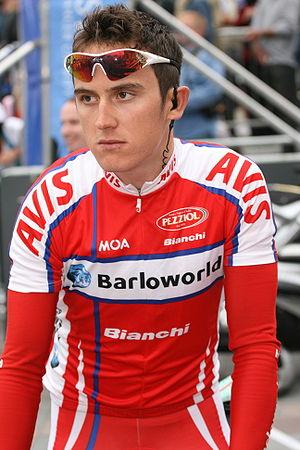
Geraint Thomas est un coureur cycliste gallois, né le 25 mai 1986 à Cardiff. Il est professionnel sur route depuis 2007 et membre de l'équipe Ineos. Spécialiste de la poursuite sur piste au début de sa carrière, il est champion olympique de poursuite par équipes en 2008 et 2012, et champion du monde de cette discipline en 2007, 2008 et 2012. Il se consacre à la route à partir de 2013. Équipier de Christopher Froome lors de ses victoires sur le Tour de France, il est vainqueur du Grand Prix E3 en 2015, de Paris-Nice 2016 et du Critérium du Dauphiné 2018, puis succède à Froome comme vainqueur du Tour de France en 2018.